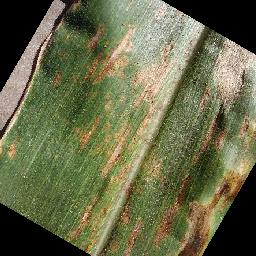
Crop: corn
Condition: (maize)_cercospora_spot_gray_spot